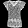
Label: Shirt